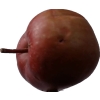
Label: Apple 18